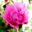
Label: poppy